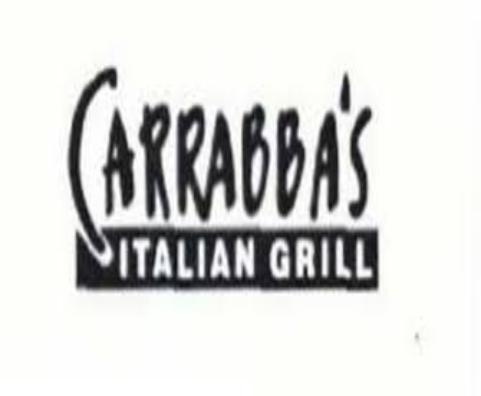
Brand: Carrabba's Italian Grill
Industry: Food